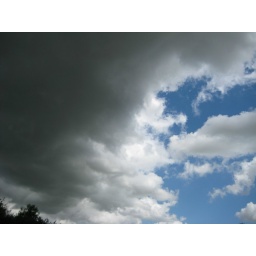
It went from blue sky to black clouds in minutes and then back again